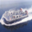
Label: ship